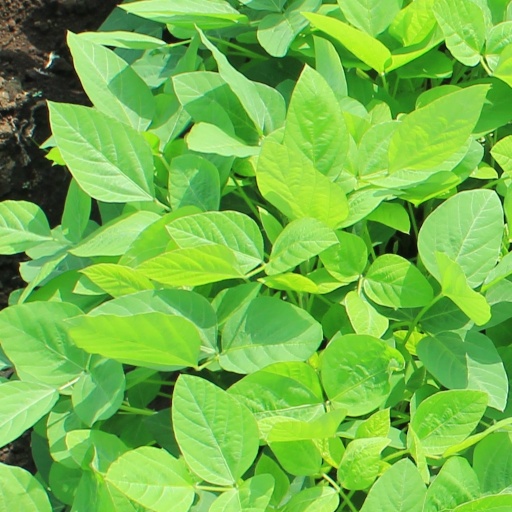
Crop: soybean